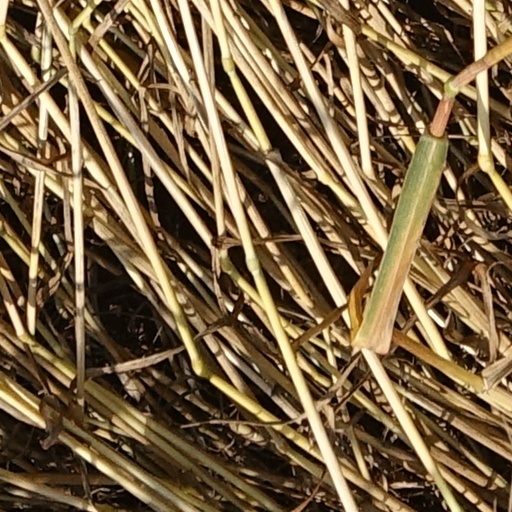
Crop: wheat